Abominable (2006 film)

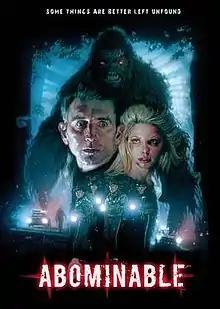
Theatrical release poster

Abominable is a 2006 American horror film, directed and written by Ryan Schifrin. Starring Matt McCoy, Jeffrey Combs, Lance Henriksen, Rex Linn, Dee Wallace, Phil Morris, Paul Gleason and Haley Joel. The film follows paraplegic widower Preston Rogers (McCoy) as he moves back into the remote cabin where he and his now-deceased wife once lived. Preston quickly realizes that a sadistic Sasquatch is stalking the woods around the cabin, but nobody believes him.